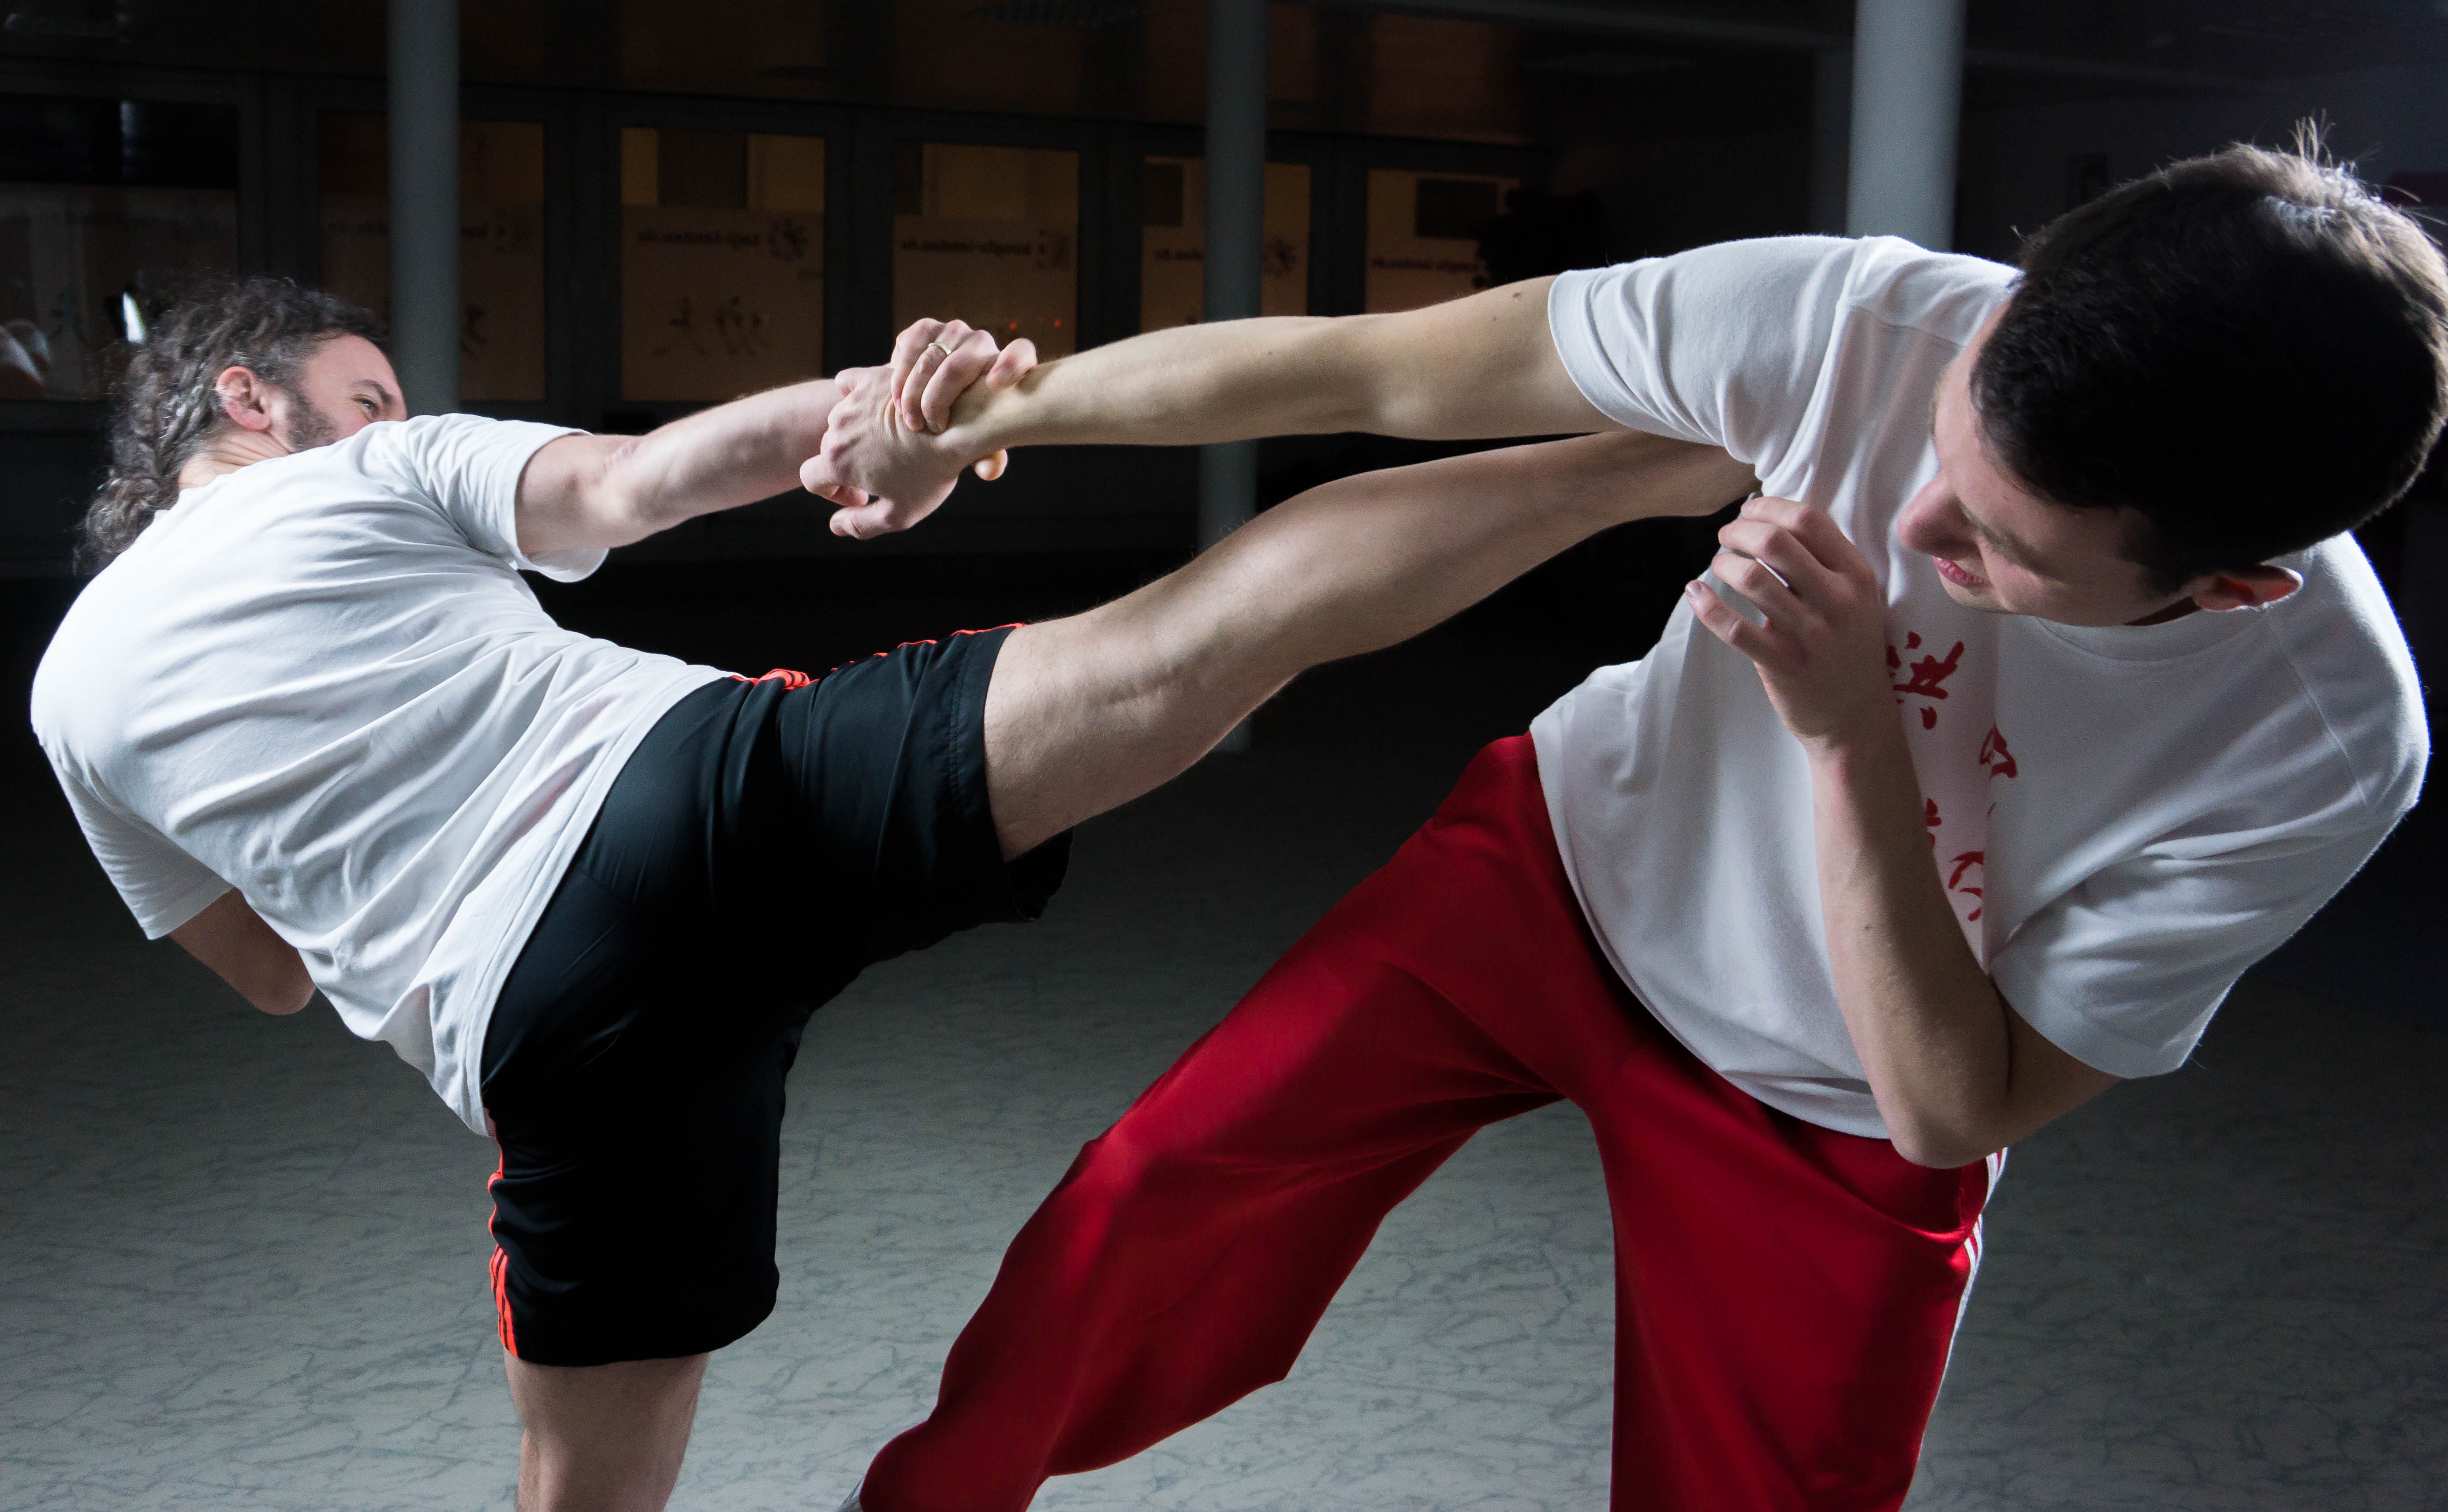
silhouette, person, people, sport, chinese, belt, power, sports, japanese, fighting, china, fighter, traditional, practice, kick, combat, warrior, mma, taekwondo, kickboxing, martial arts, kung fu, chinese martial arts